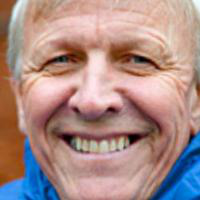
Age group: age 66-80